Spy vs. Spy II: The Island Caper

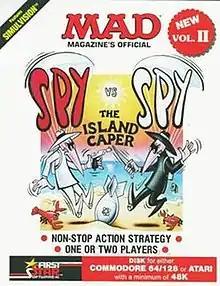

Spy vs. Spy II: The Island Caper is a 1985 video game developed by First Star Software. It is the sequel to "Spy vs. Spy". It can be played as both single-player and multiplayer